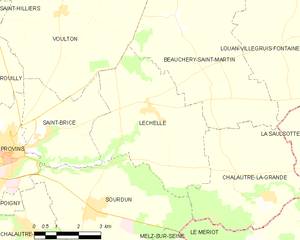
Carte des communes françaises Léchelle